Przyszowa

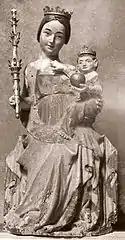
Madonna of Przyszowa, 14th century

Jan Długosz, a Polish chronicler, confirms that a Roman Catholic parish existed in the village as early as 1326. Since then, the village was predominantly Catholic with a small Jewish minority, except for a brief period around the turn of the 16th century, when the local nobility, including the owners of the village, the Wierzbieta family, converted to Arianism. In 1580 the parish priest was expelled from the village and the church gradually fell into disrepair and was eventually demolished. In 1612 the Wierzbieta family converted back to Catholicism and provided funds for the construction of a new wooden Church of St. Nicholas, which stood until the end of the 19th century. In 1901–1906 a new Church of St. Nicholas was built in brick with stone dressings, to a design by the architect Teodor Talowski, which is a spectacular example of neo-Gothic architecture.